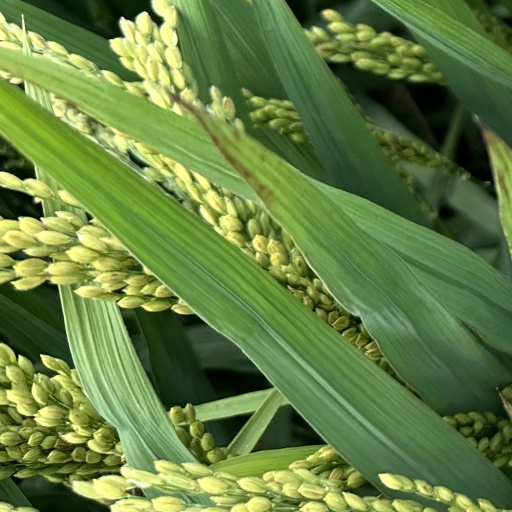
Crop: rice